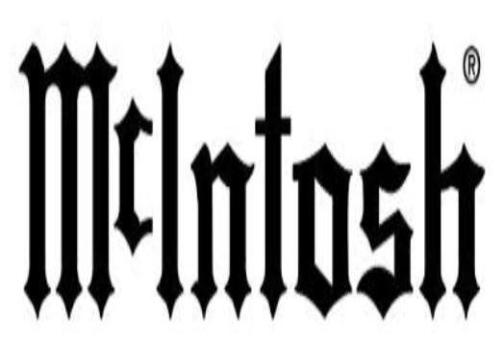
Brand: mcintosh
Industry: Leisure